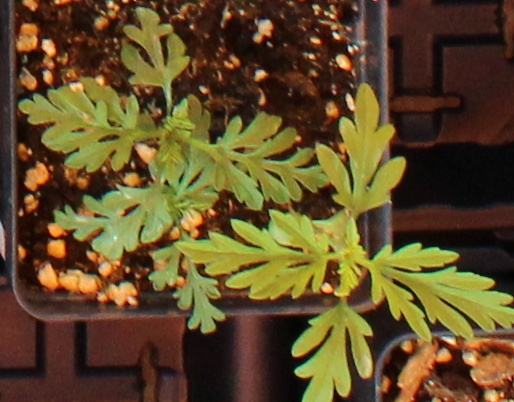
Label: Ragweed